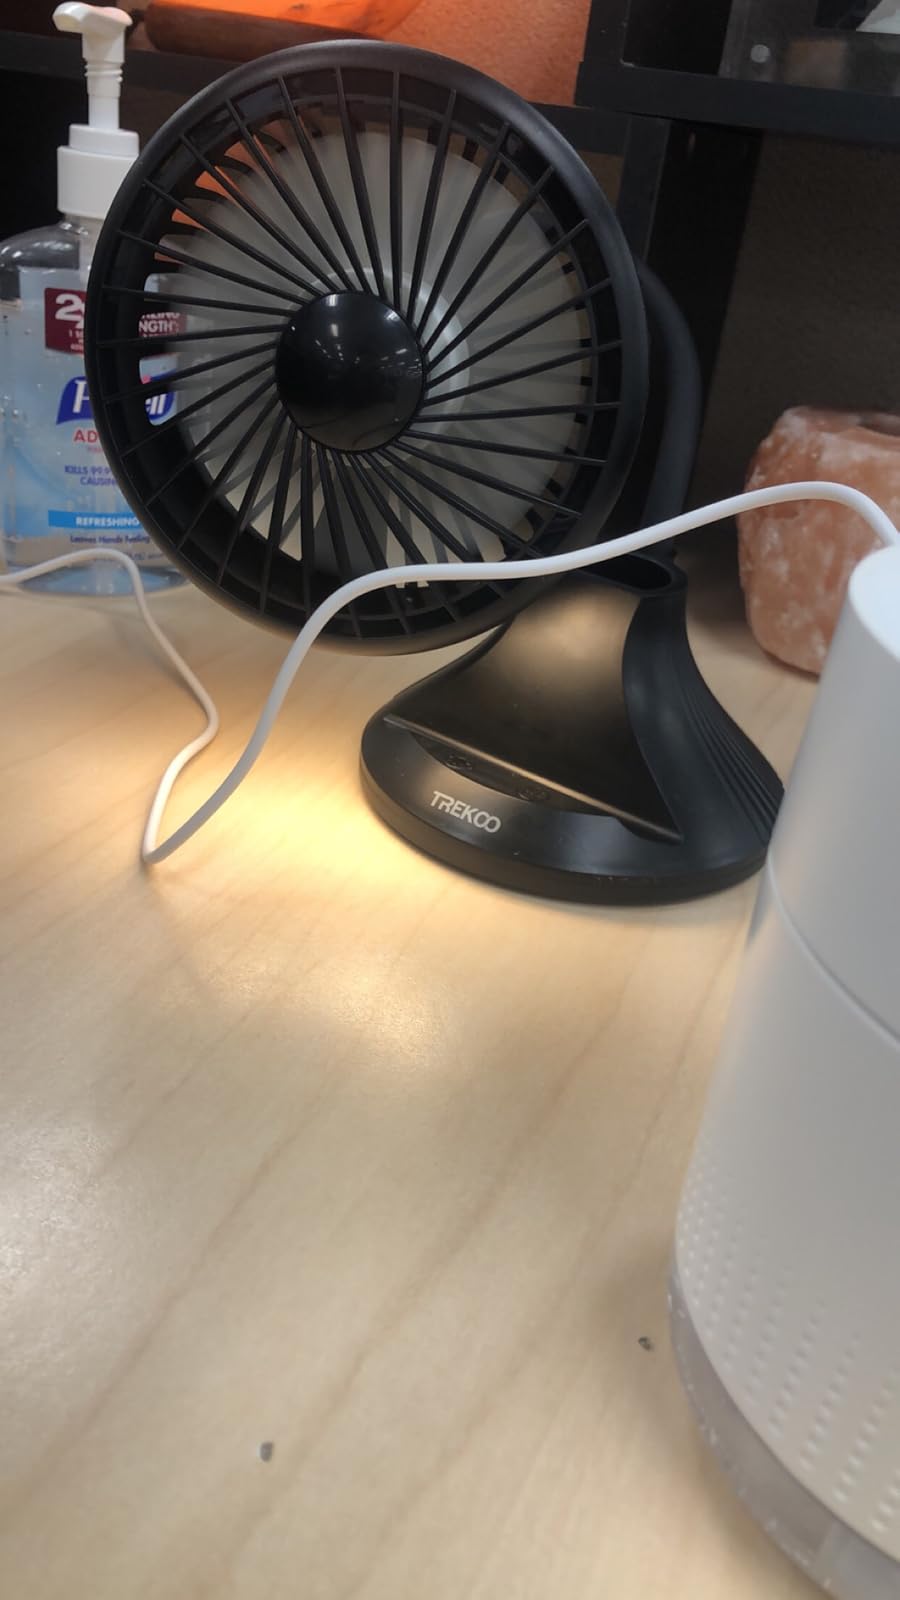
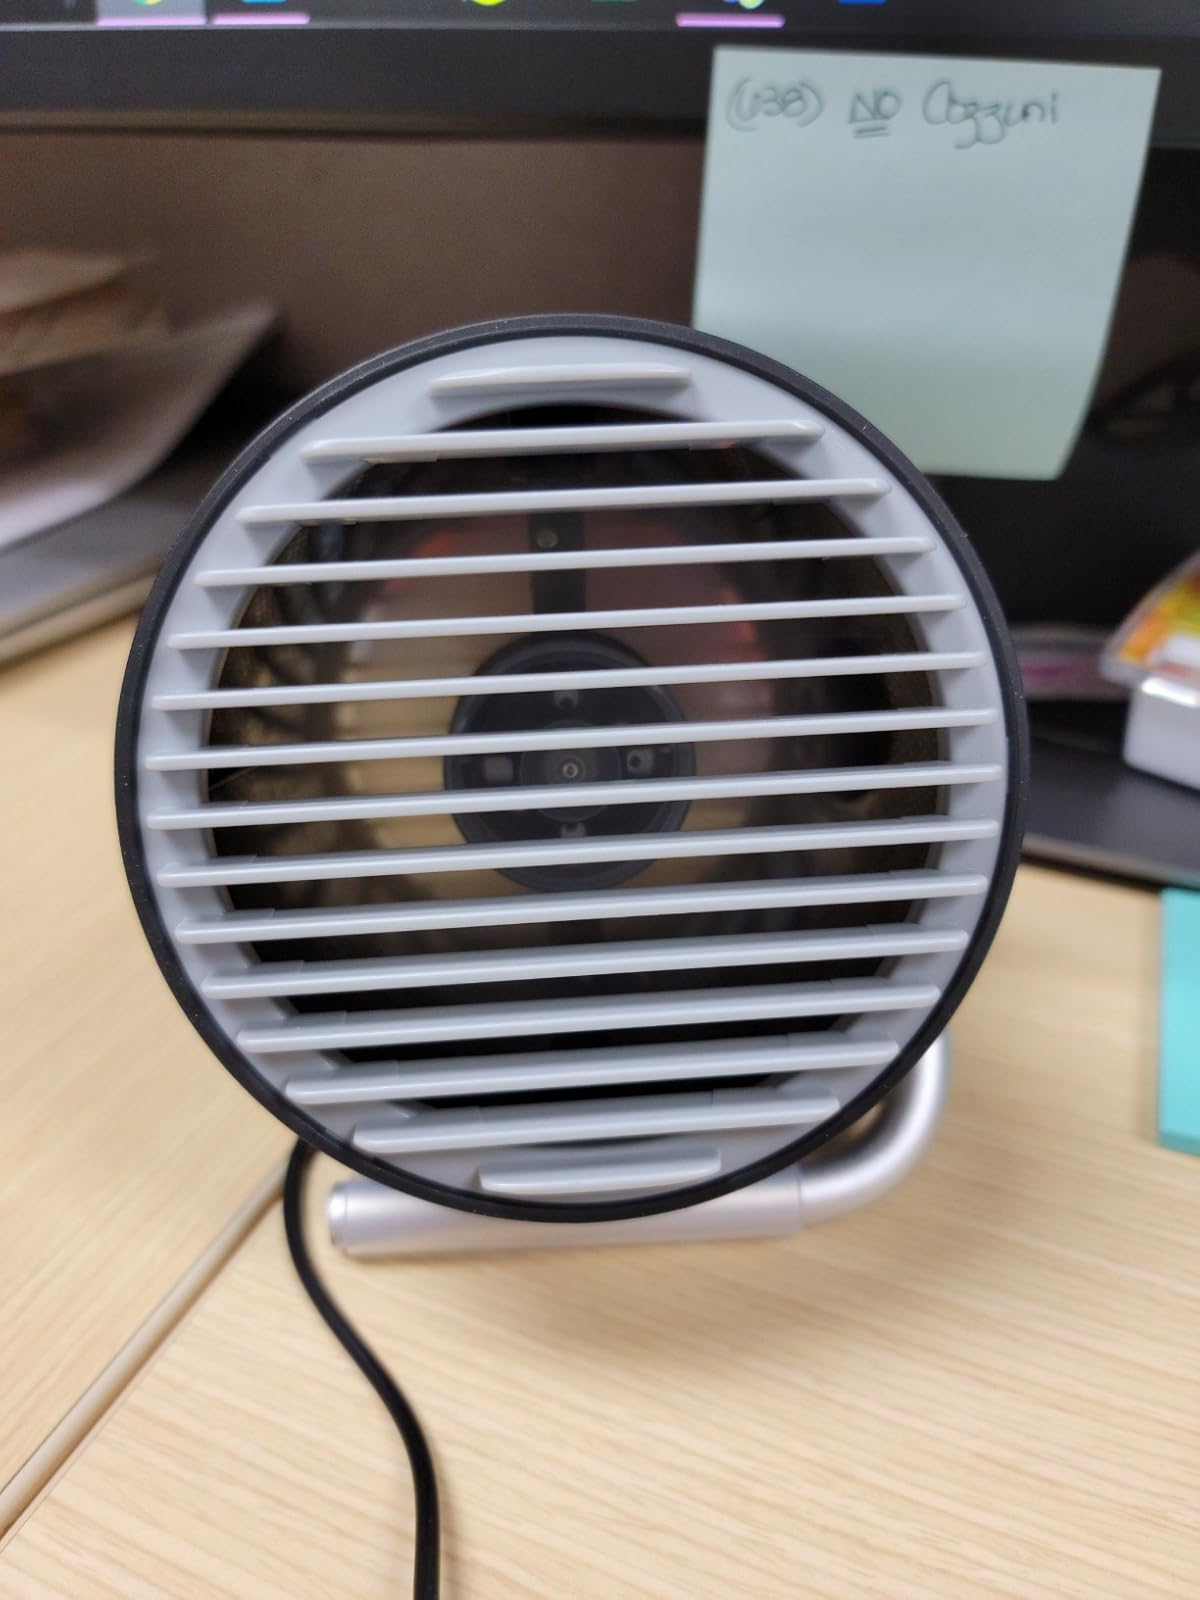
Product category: fan
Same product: no